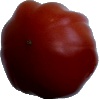
Label: Tomato Heart 1